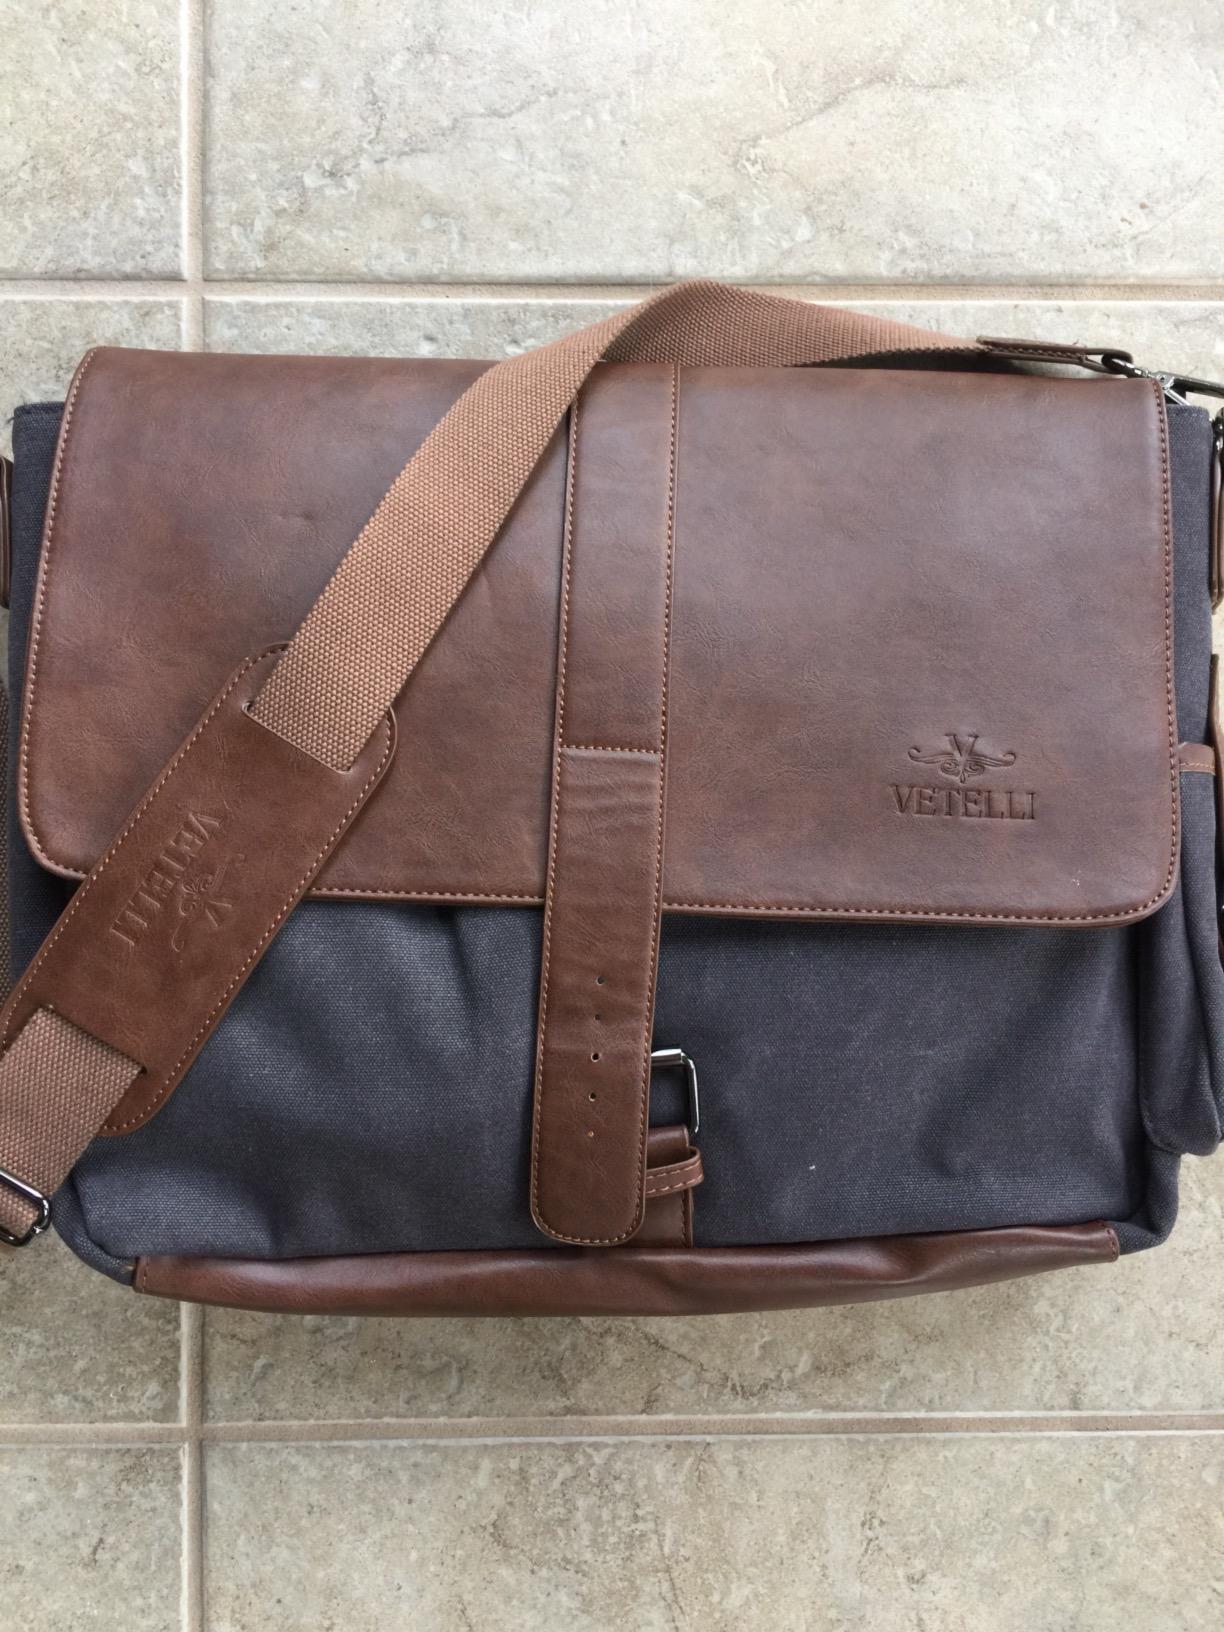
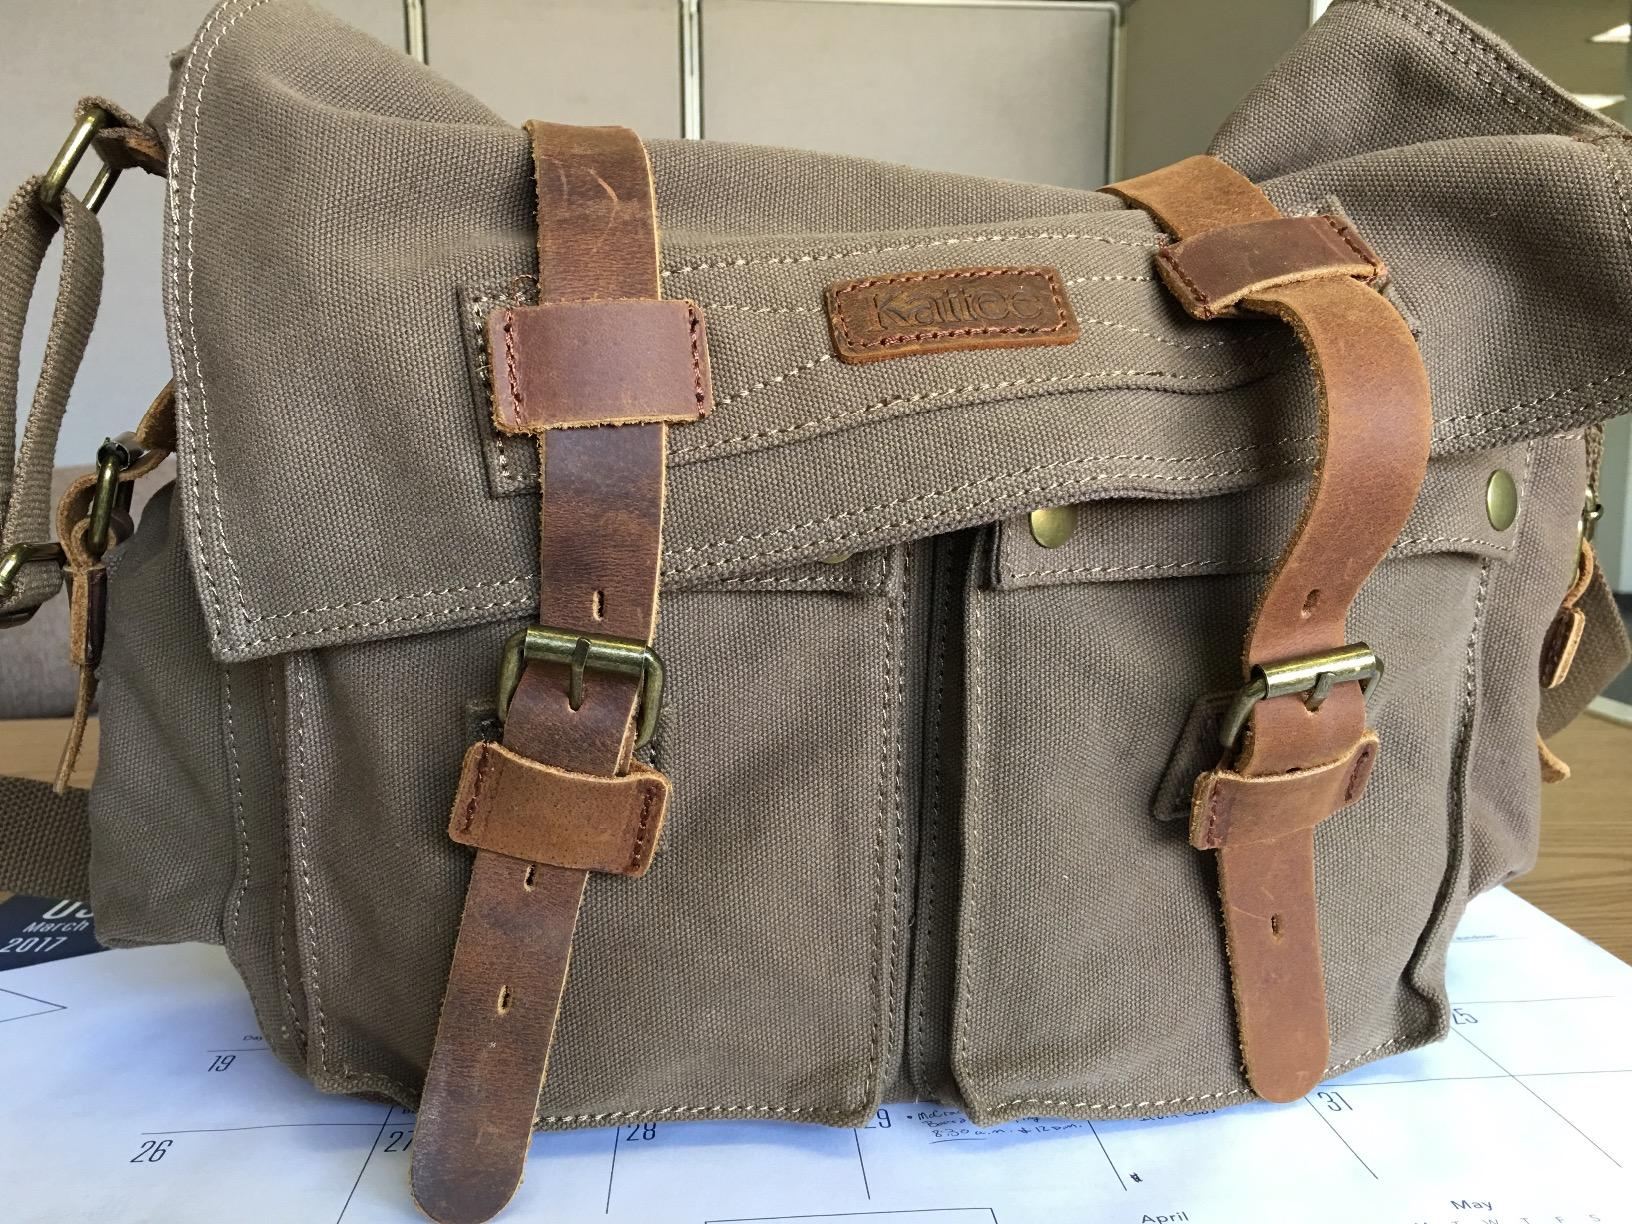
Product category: bag
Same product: no